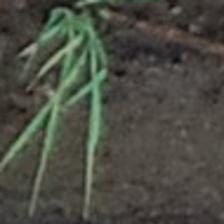
Label: clustered